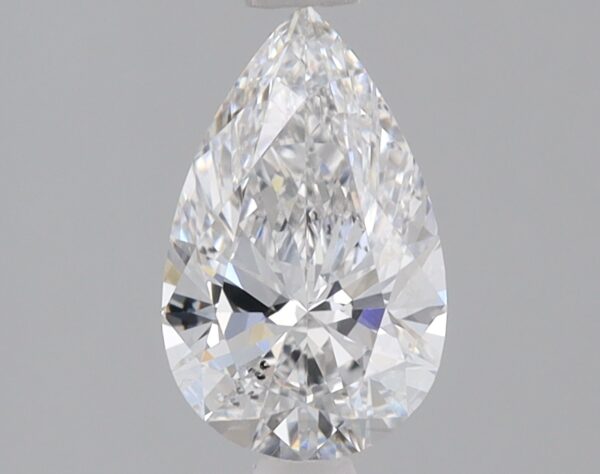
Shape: pear
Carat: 0.9
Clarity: SI1
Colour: F
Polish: EX
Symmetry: EX
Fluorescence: NONE
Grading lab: IGI
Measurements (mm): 8.83 x 5.47 x 3.27